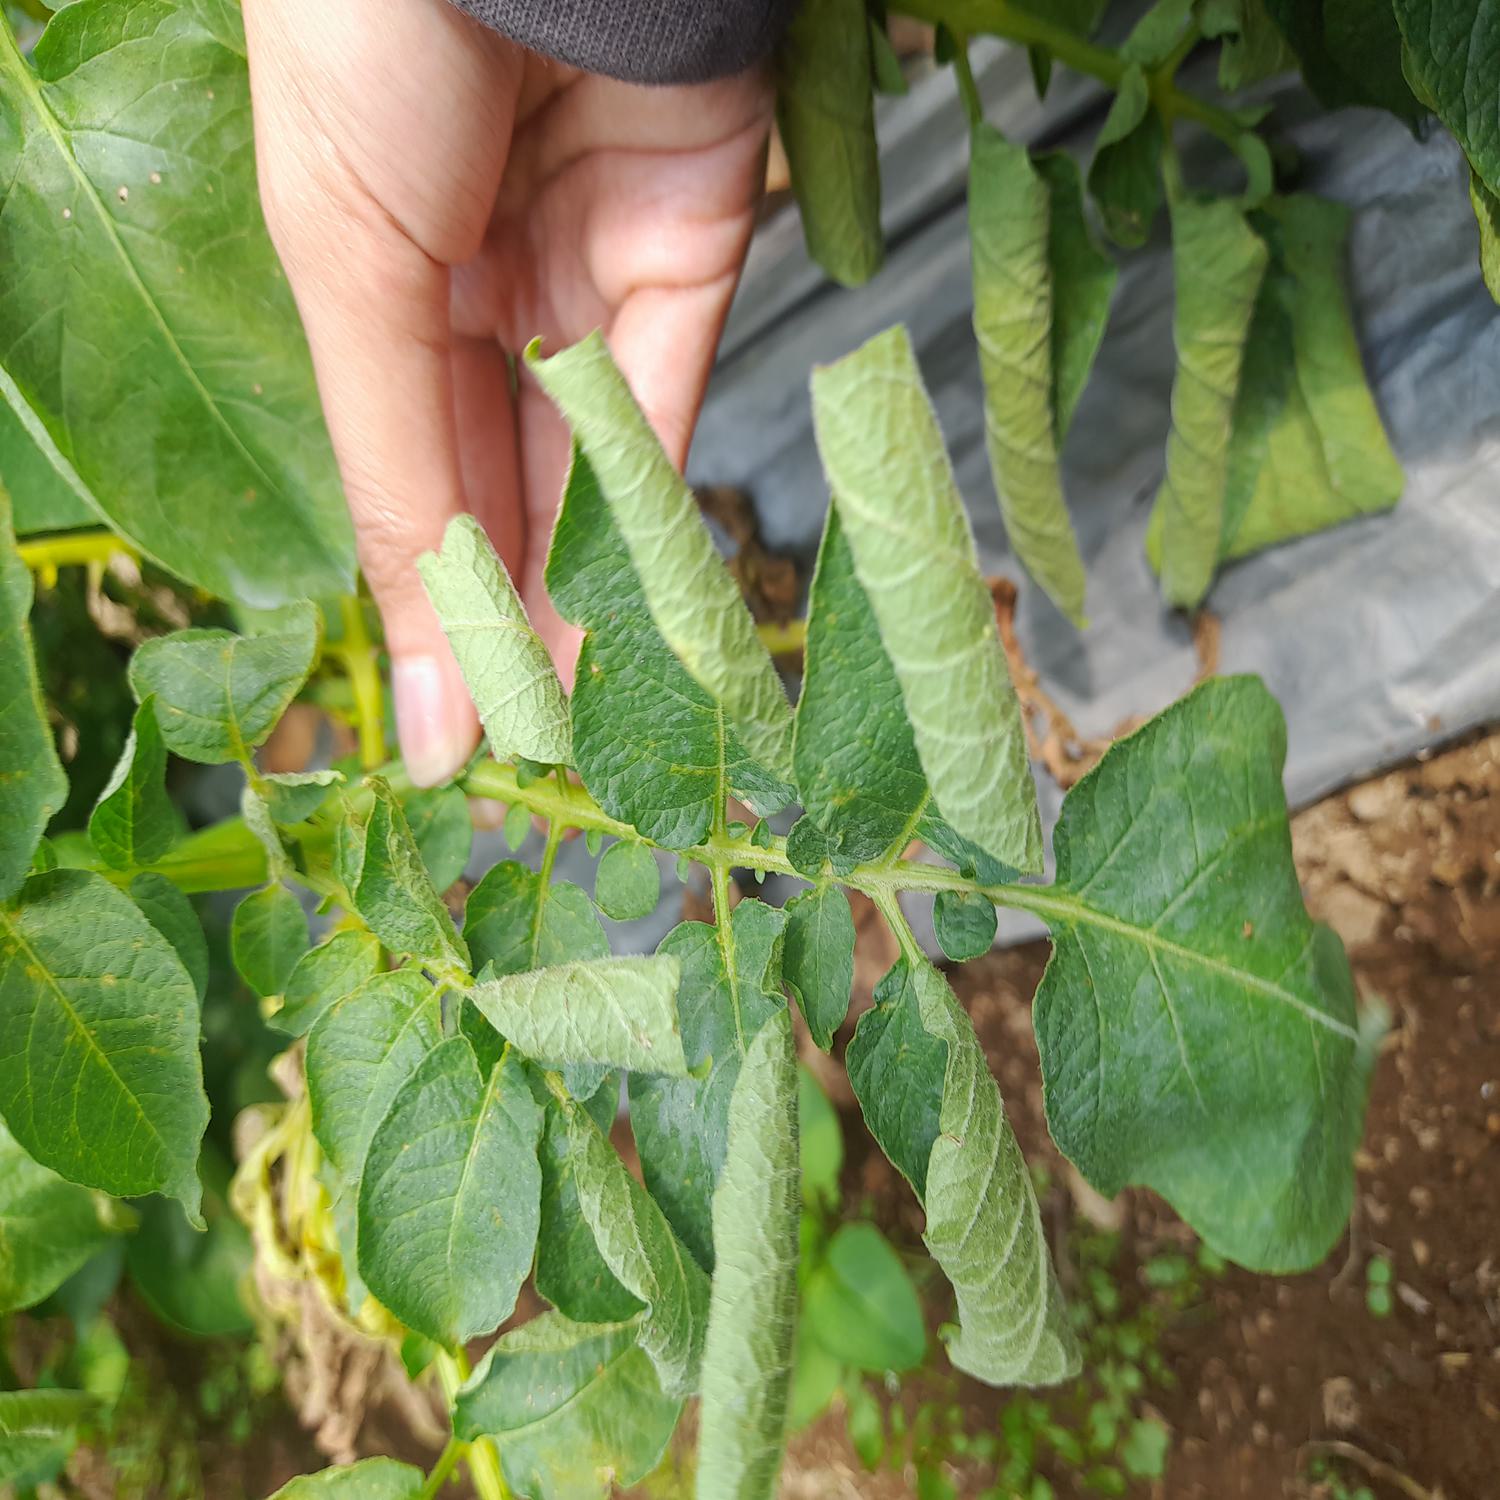
Etiqueta: Pudricion_Parda